Ishikawa Goemon

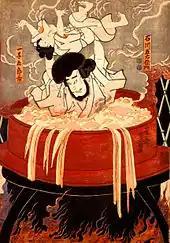
Execution of Goemon Ishikawa (a late 19th-century picture by Toyokuni Ichiyōsai)

There are also several conflicting accounts of Goemon's public execution by boiling on the banks of the Kamo River in Kyoto, including but not limited to the following ones: